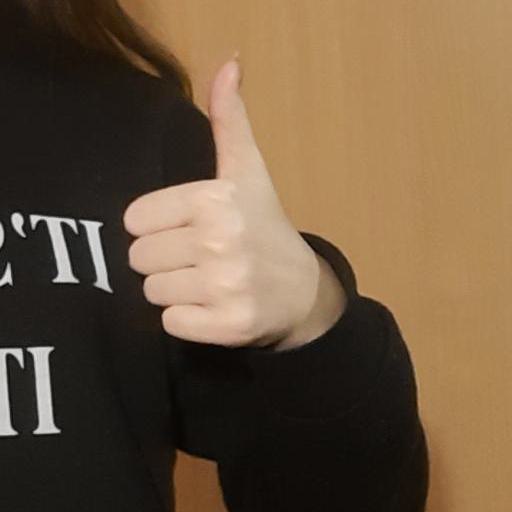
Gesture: like